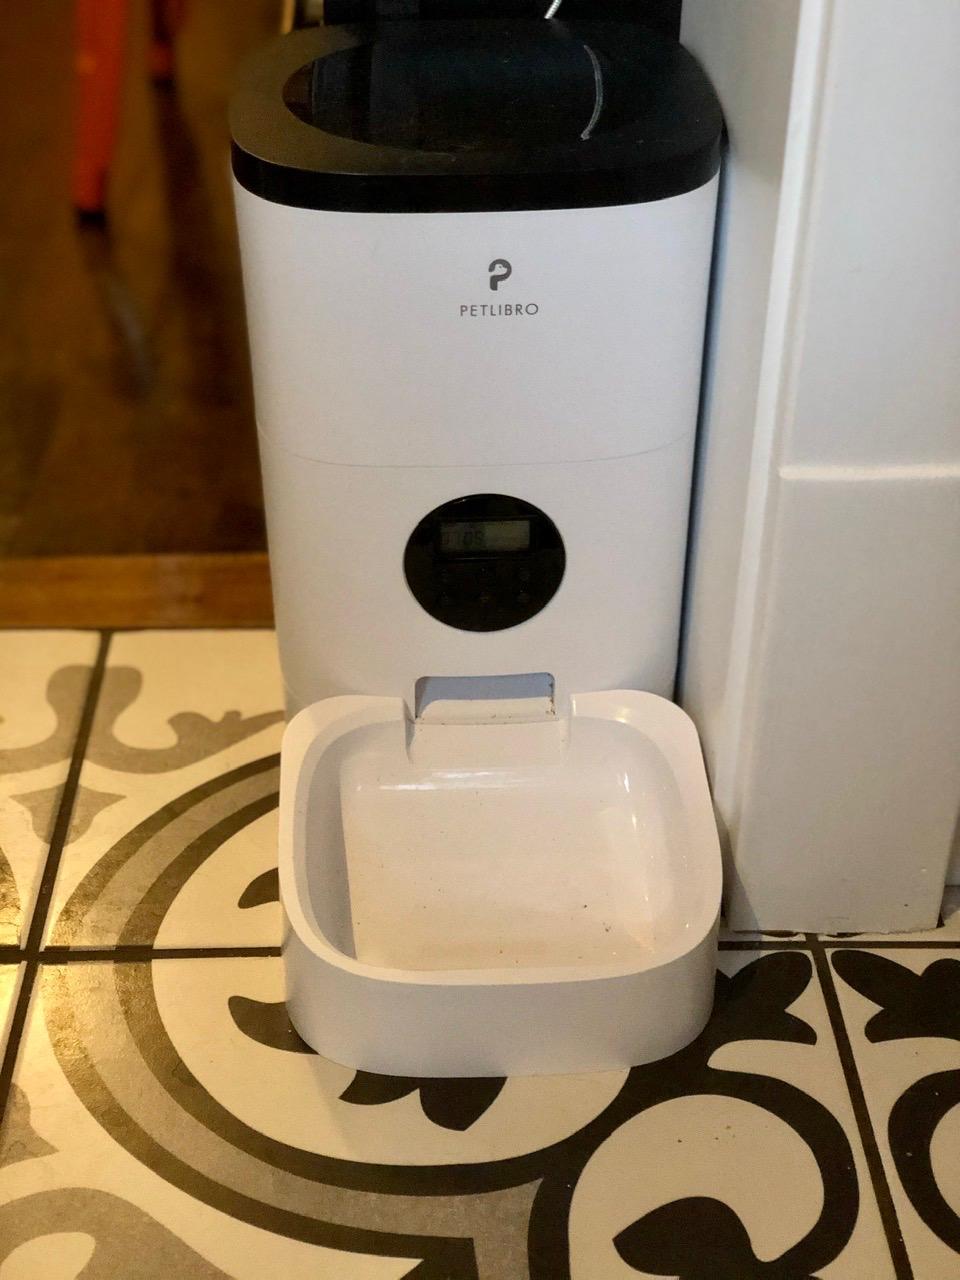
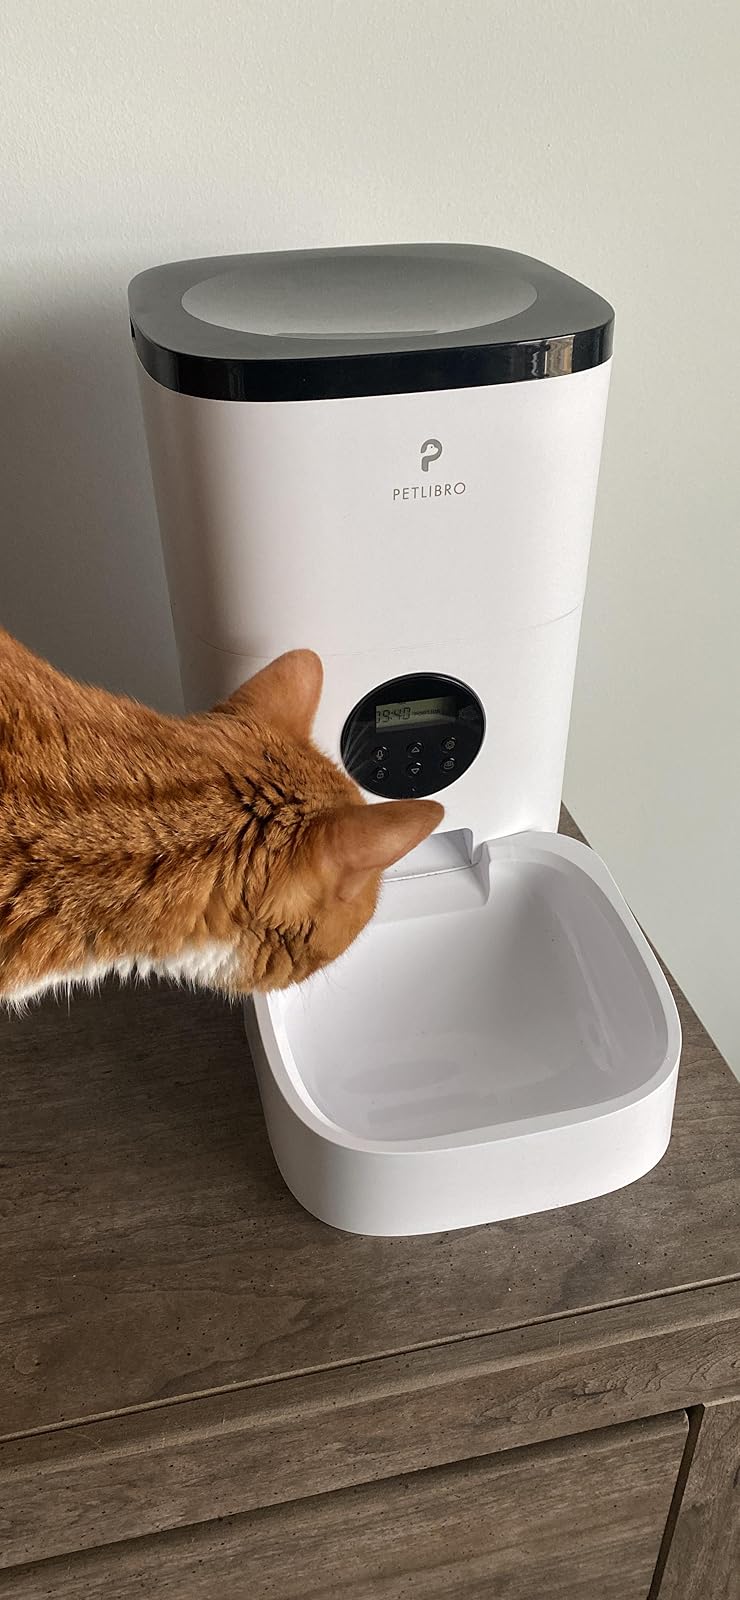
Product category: items_feeder
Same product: yes